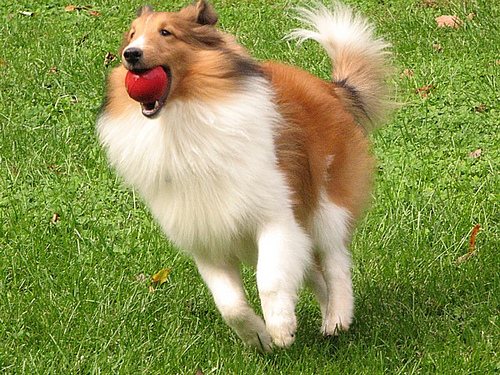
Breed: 274-n000110-Shetland_sheepdog